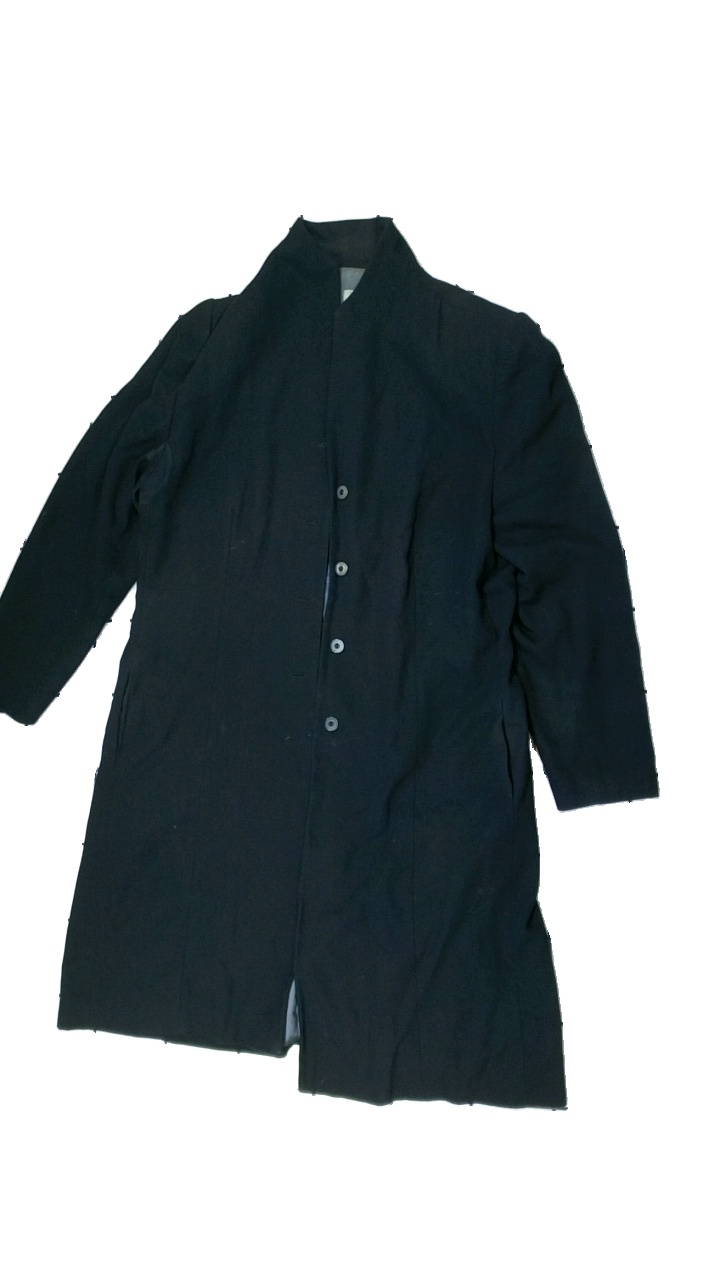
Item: Jacket (Unisex)
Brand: Cascade
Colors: Black
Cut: Regular
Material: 60% Poly 40% Cott
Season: All
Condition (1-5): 1
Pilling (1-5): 5
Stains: Major
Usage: Export
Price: <50